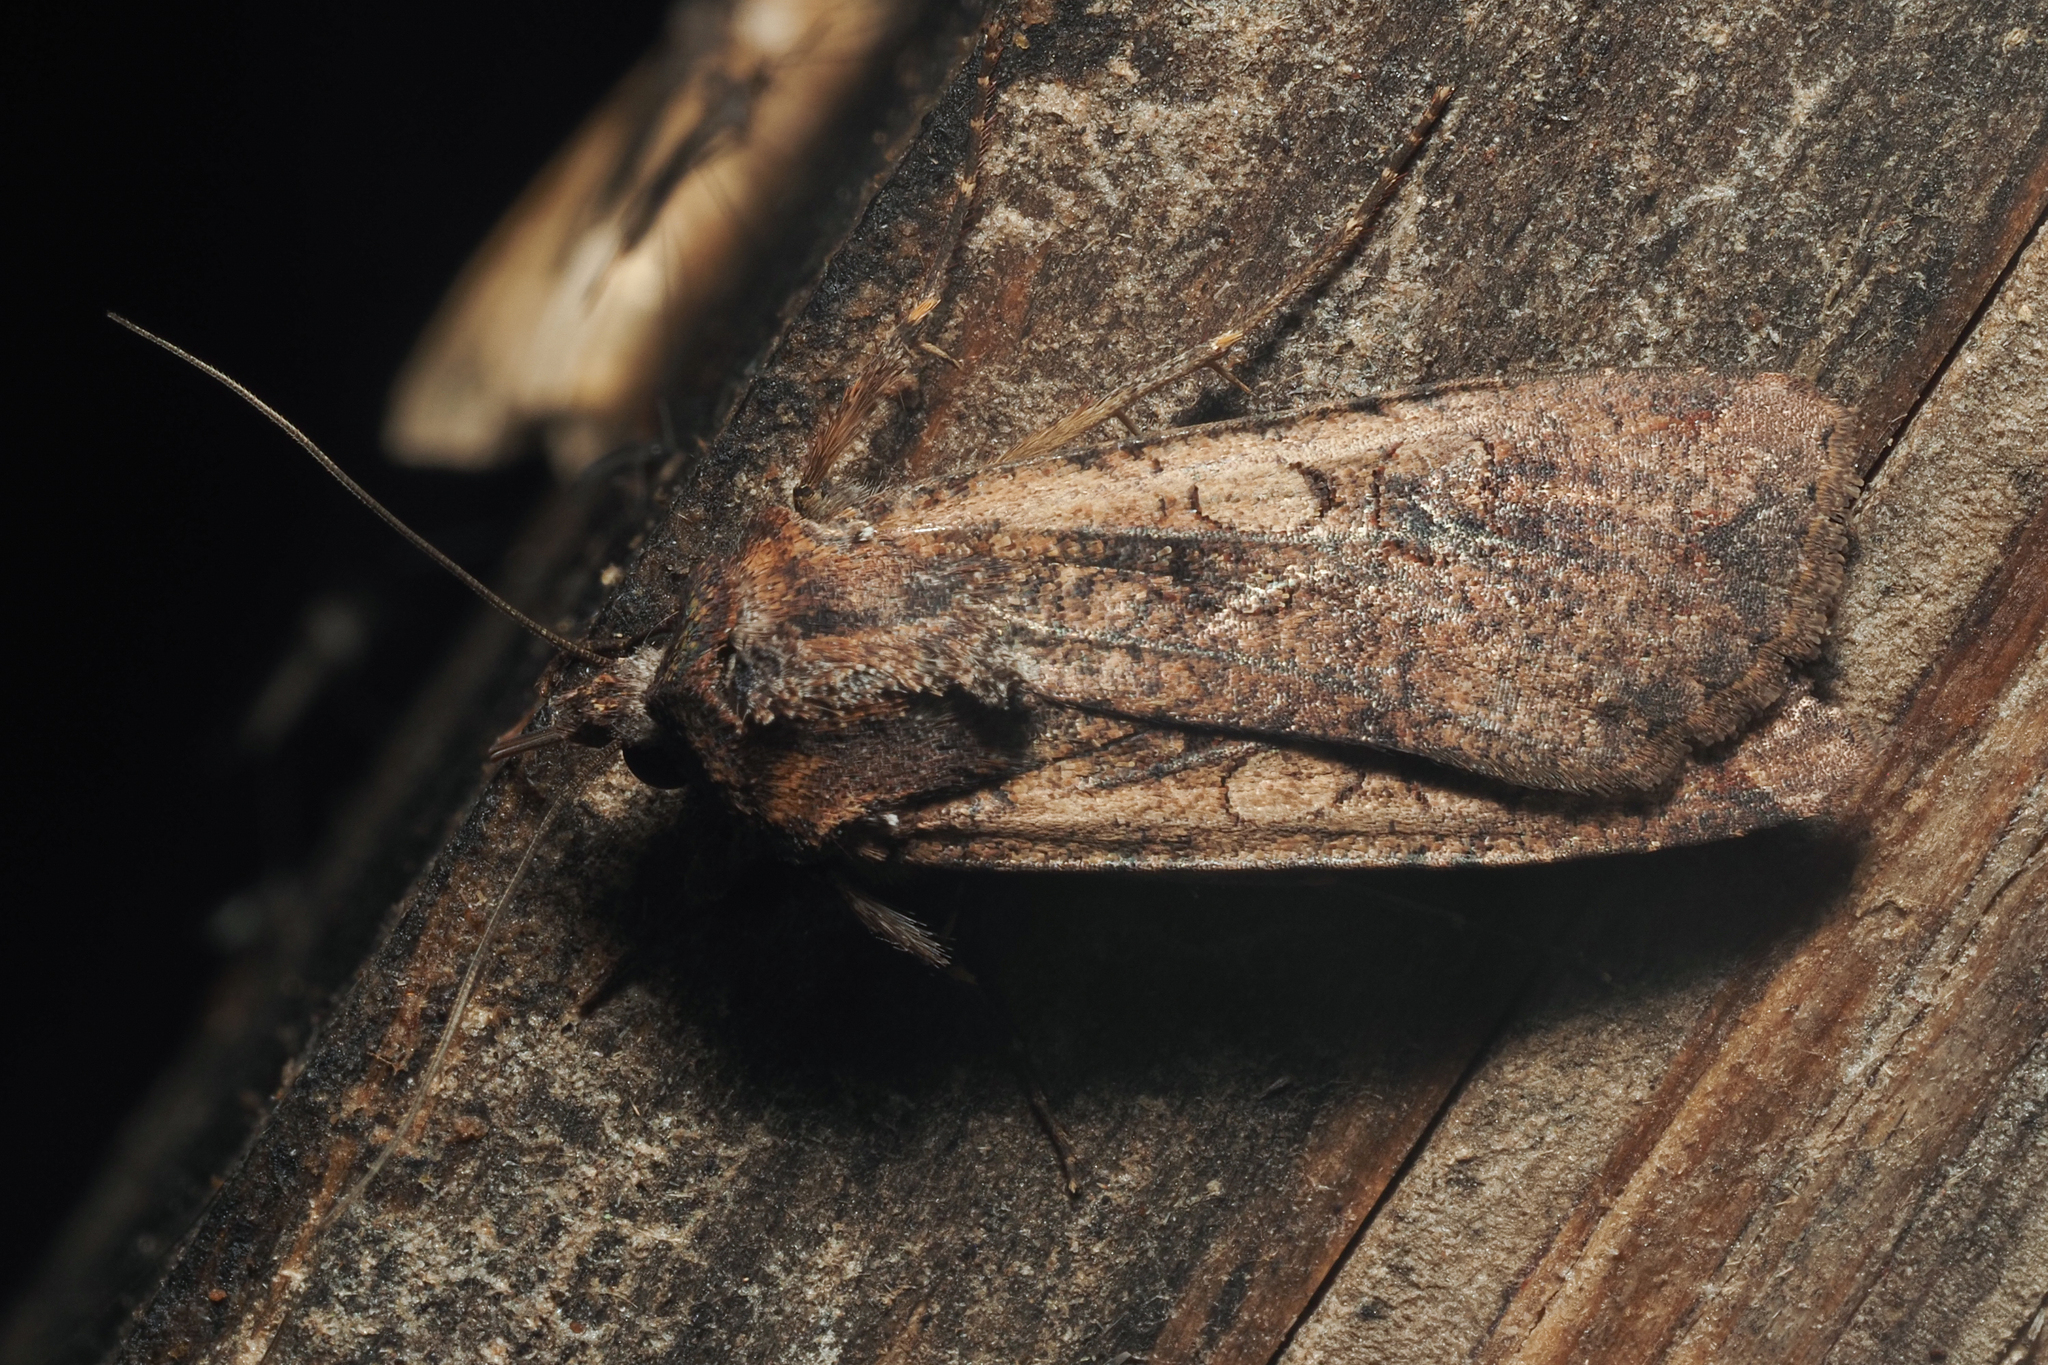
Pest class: cutworms